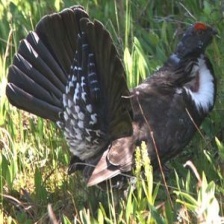
Species: BLUE GROUSE
Scientific name: DENDRAGAPUS OBSCURUS
ImageNet parent category: black_grouse